Class B share

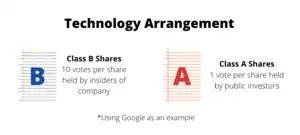

The technology class arrangement derived its name from its popularity amongst technology companies. It usually involves insiders of a company having control over their Class B shares. The Class B shares have about 10 times the voting power of Class A shares, and are not traded on public exchanges. These shares are called "super-voting shares" as they give key company insiders larger control over the company which includes its board and is usually the deciding factor for corporate actions. Hence, the "super-voting shares" are usually not publicly traded. One popular example would be the "Google Share Class Structure". The purpose of this structure is argued to ensure stability of the company and prevent the board and management from feeling short-term pressure, which in turn allows them to focus on long-term goals.